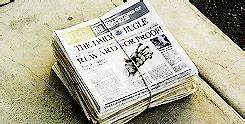
Waste category: paper